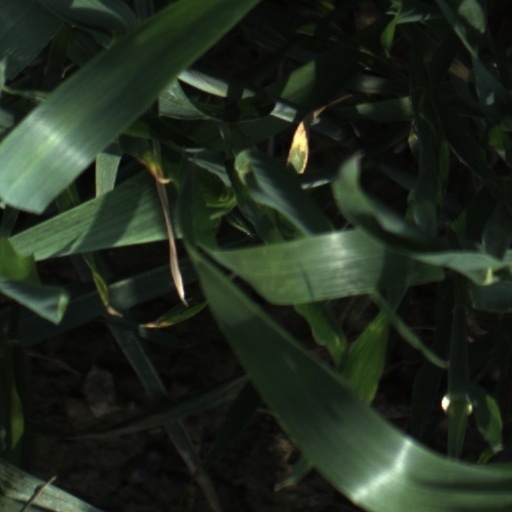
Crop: wheat